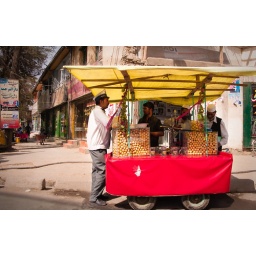
Who would have thought you could buy yellow golf balls in Kabul.